Echoes (Time Hunter)

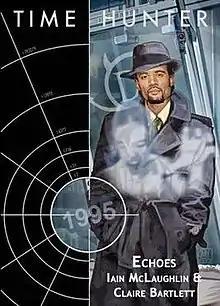

Echoes is the sixth in the series of Time Hunter novellas and features the characters Honoré Lechasseur and Emily Blandish from Daniel O'Mahony's "Doctor Who" novella "The Cabinet of Light".